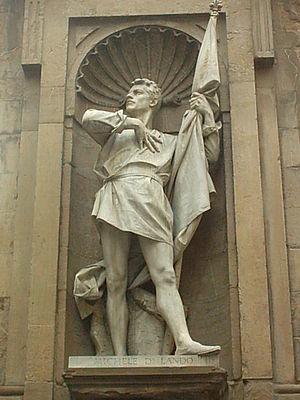
Les Ciompi composaient la classe sociale la plus pauvre des travailleurs de l'industrie textile dans la Florence de la Renaissance.